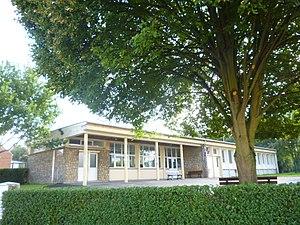
Ecole Léon Waymel vue de la rue de Bellonne
Tortequesne est une commune française située dans le département du Pas-de-Calais en région Hauts-de-France.